Santidev Ghosh

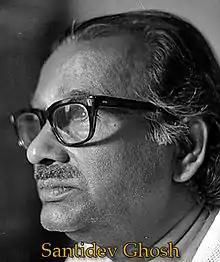

Santidev Ghose (also Santidev Ghosh, Shantidev Ghosh and Santideb Ghosh; 7 May 1910 – 1 December 1999) was an Indian author, singer, actor, dancer and maestro of Rabindra Sangeet.